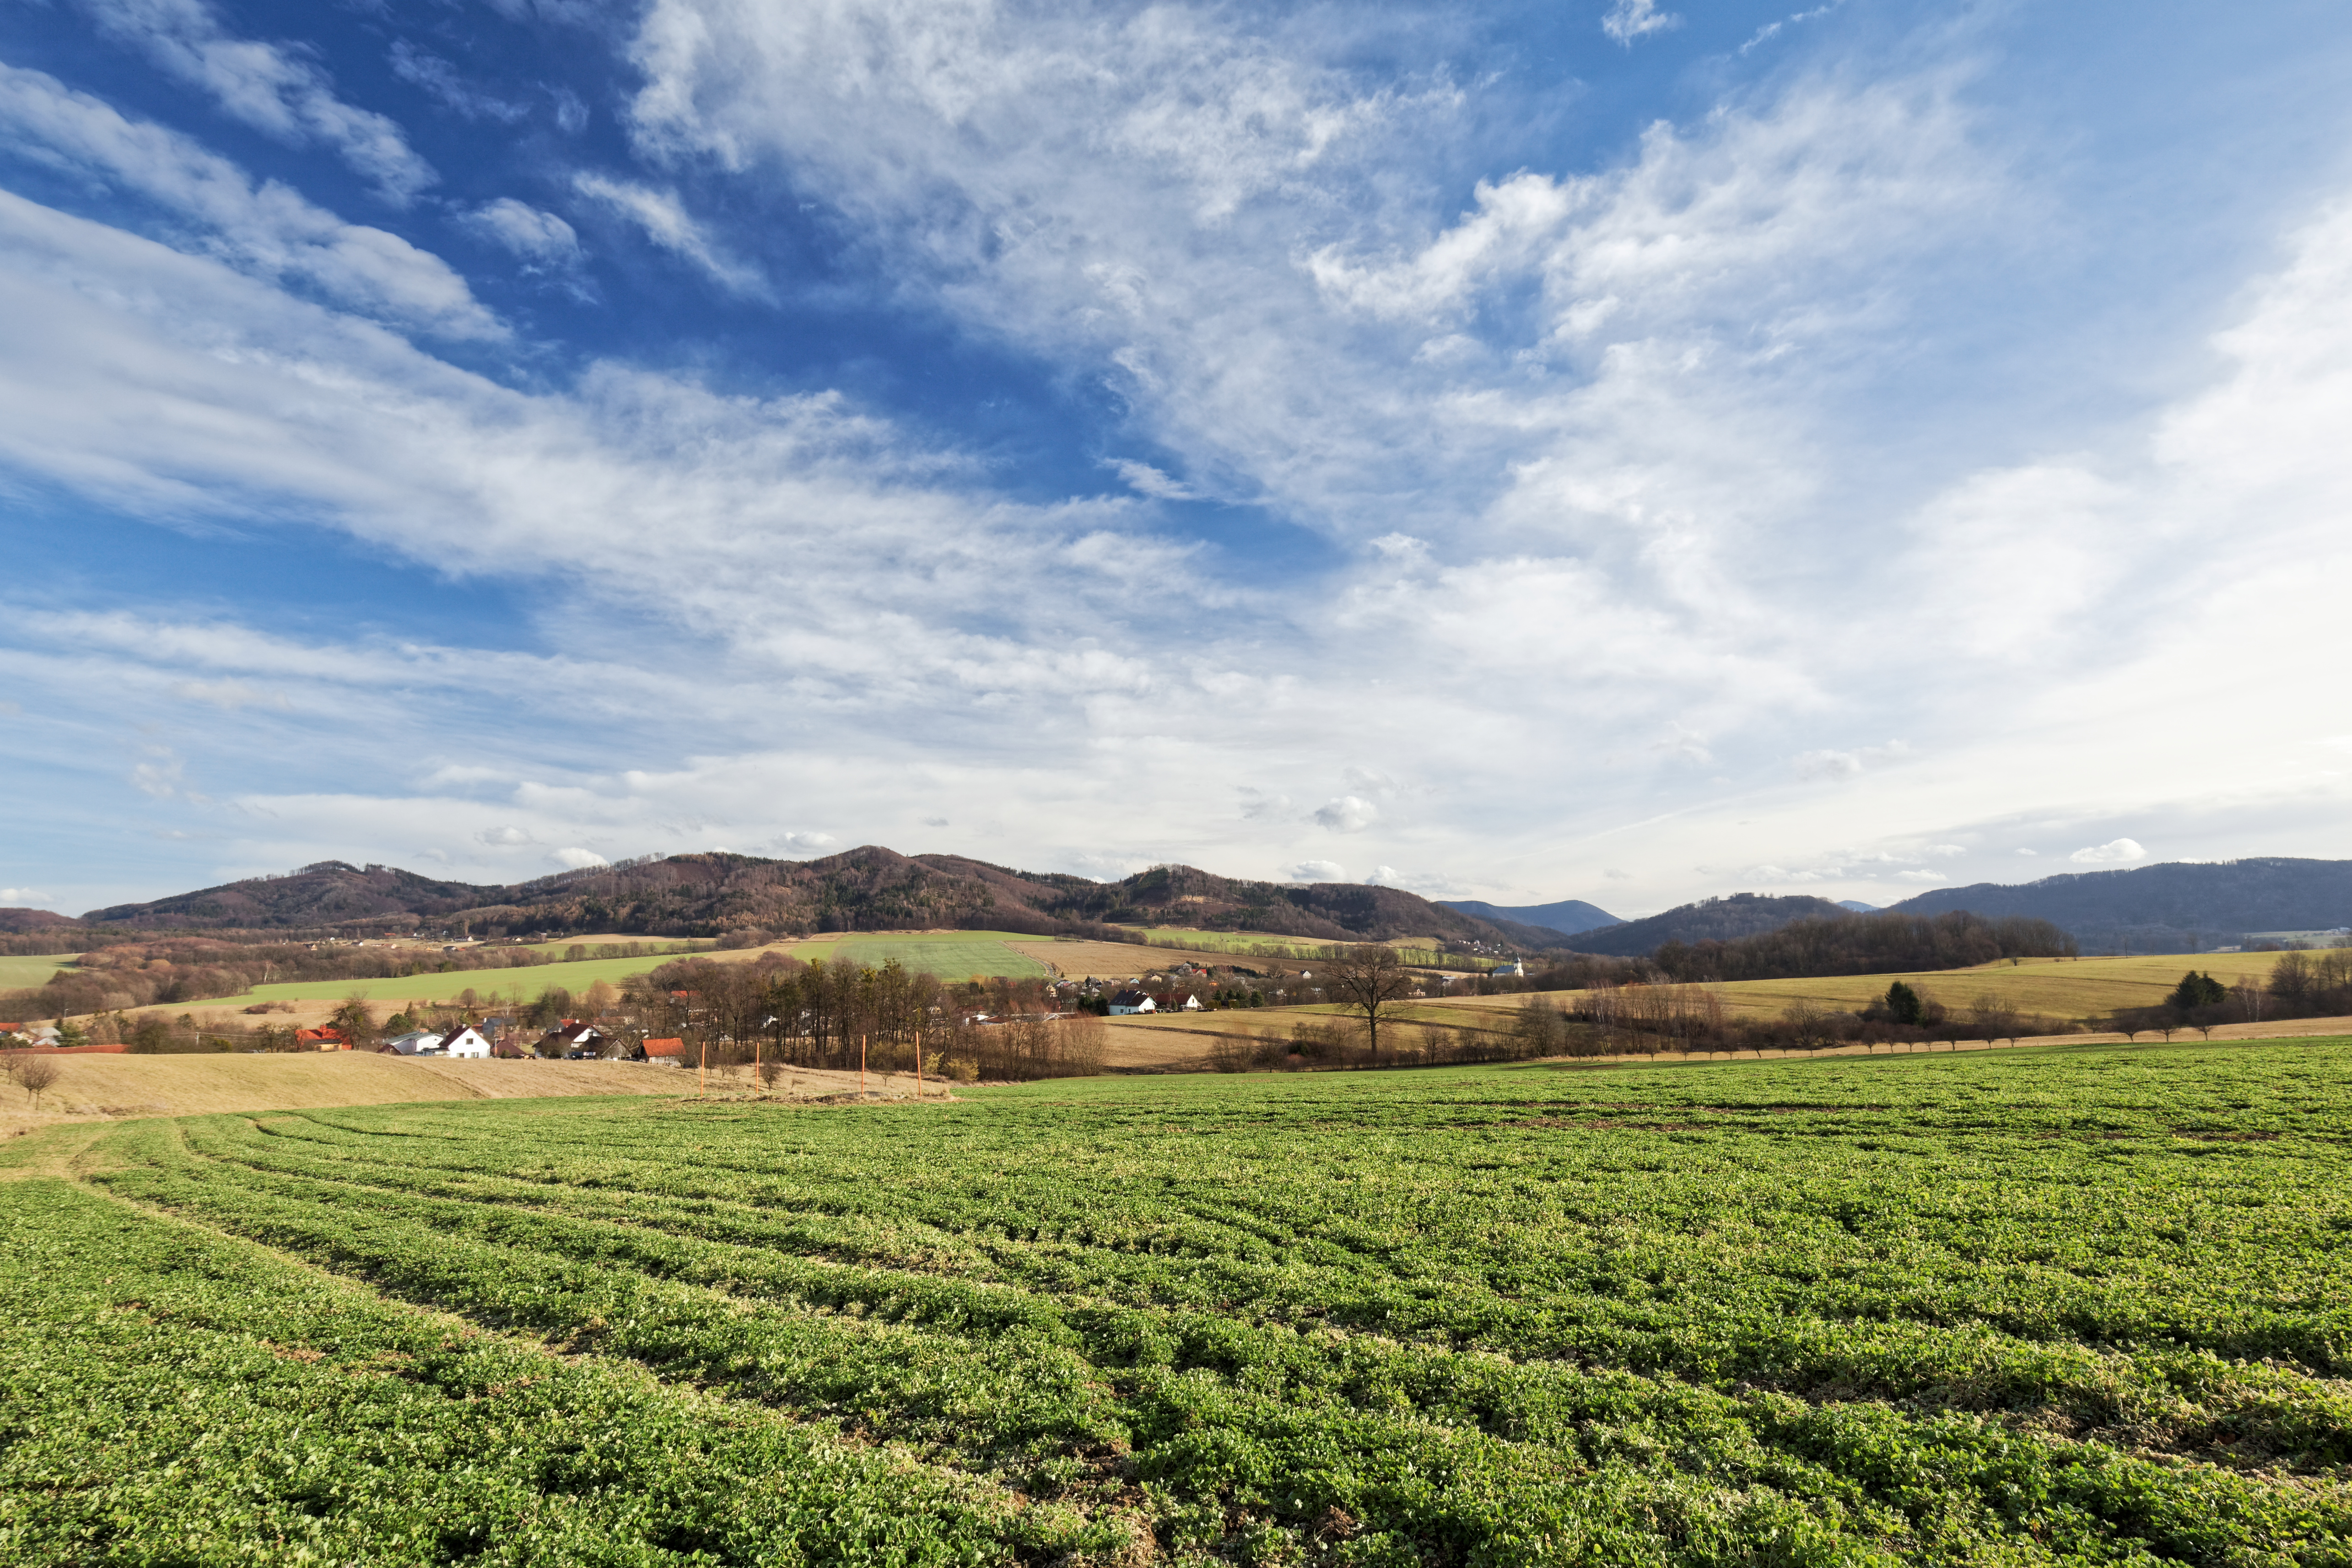
landscape, grass, cloud, sky, field, farm, meadow, hill, flower, farming, crop, pasture, soil, agriculture, plain, clouds, fields, mountains, grassland, plantation, plateau, rural area, paddy field, grass family, public domain images